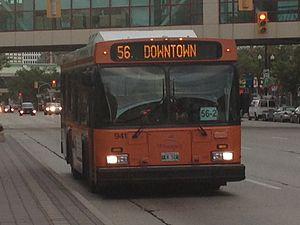
Winnipeg Transit est l'établissement public assurant l'exploitation des transports en commun de la ville de Winnipeg, dans la province de Manitoba, au Canada. Elle exploite 93 lignes de bus.